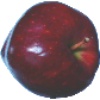
Label: red_delicious_apple